Altstadt-Lehel

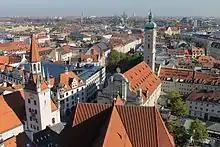
View from Altstadt towards Lehel

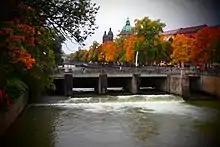
One arm of the Isar river in Lehel

"(The) Lehel" (with locals, the article will never be missing) is regarded "the oldest suburb of Munich"; it was, however, officially incorporated into the city as of 1724 only.